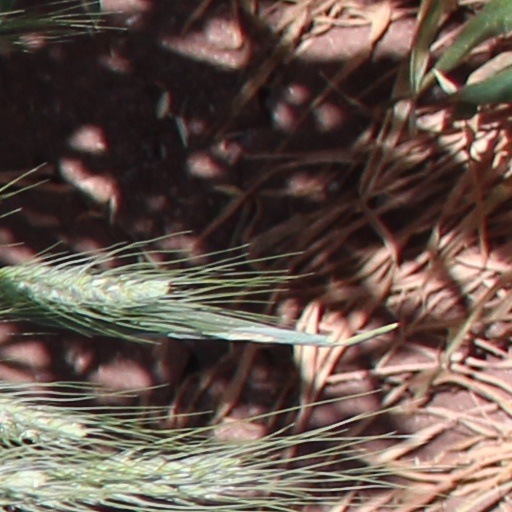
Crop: wheat